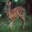
Label: deer